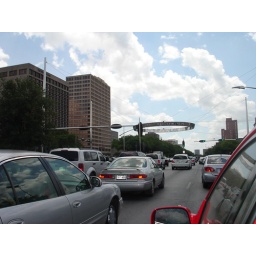
the silver circular thing hanging in the air is a street sign!